Kang In-soo

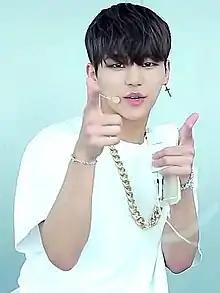
"Life Theater of Myname", 2015

Kang In-soo (born March 10, 1988) is a South Korean singer and actor. Born in Suwon, Gyeonggi Province, he was an aspiring singer in his adolescence and applied to the Department of Theater and Film in high school, but majored in dance following the denial of his initial application.